Helen Nibouar

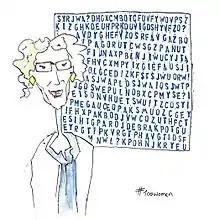
A watercolour drawing of WWII cryptologist Helen Nibouar created by illustrator Layli Foroudi at the BBC's 100 Women Editathon on 8 December 2016.

Helen Lucile Nibouar ("née" Breese; June 6, 1921 – December 28, 2017) was an American cryptographer who was part of the select group who first worked on the SIGABA cipher device during World War II. She was honored by the National Security Agency's National Cryptologic Museum in 2012 for her role in "60 Years of Cryptologic Excellence".